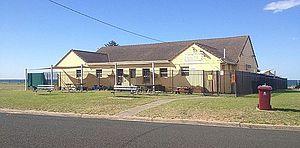
L'affaire Leigh Leigh est une affaire criminelle australienne qui débute le 4 novembre 1989, lorsque le cadavre nu d'une adolescente de 14 ans est découvert sur une plage de Stockton. L'adolescente a été violée et a le crâne enfoncé. L'enquête révélera que la veille la jeune fille s'est rendue à la fête du seizième anniversaire d'un camarade, qu'elle a été violée une première fois sur la plage, est retournée à la fête, mais y a été agressée par un groupe de jeunes.